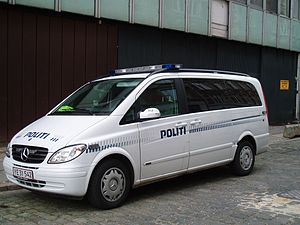
Lima 9
Lima 9 / OCU
Ordenspolitiets Centrale Udrykningsleder hos Københavns Politi (""OCU""). Køretøjet erstatetter en Ford Transit. OCU med kaldesignalet Lima-9 er en politileder, der rykker ud til større eller vigtige sager i København - f.eks. bygningsbrande, demonstrationer, færdselsuheld eller dødfundne. Her er køretøjet fotografet ved Station City."
Lima 9 er kaldesignalet for Ordenspolitiets Central Udrykningsleder ved Københavns Politi. Lima9 /OCU er en kørende vagthavende der altid er på gaden, og dermed hurtigt kan sættes ind ved opgaver der kræver en leder på stedet, f.eks. trafikulykker, dødfundne, grov kriminalitet, større ulykker mv.